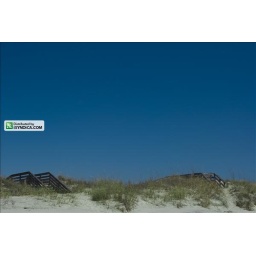
Wooden bridges spanning the sand dunes are backed by a blue sky.